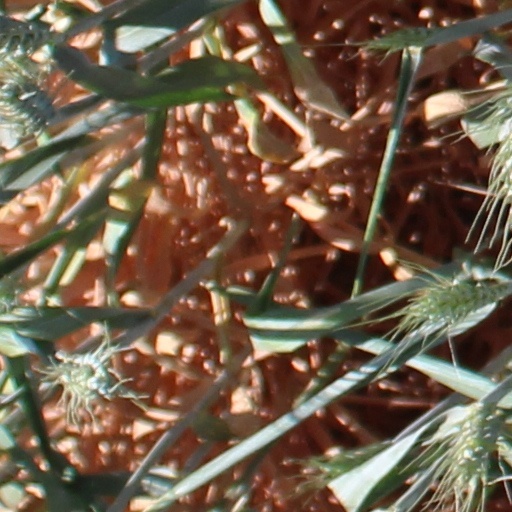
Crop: wheat